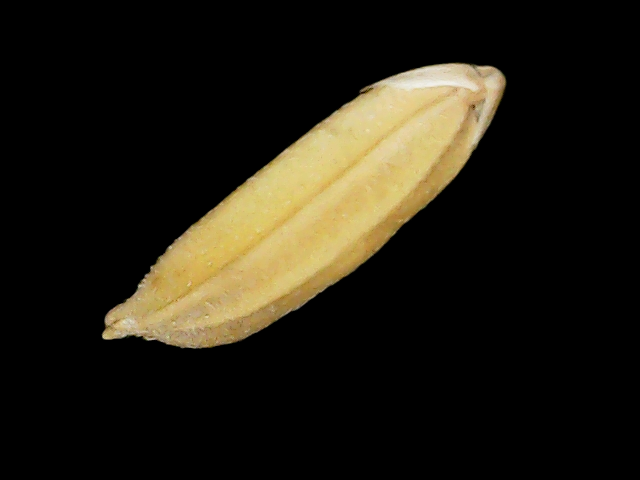
Rice variety: Binadhan24